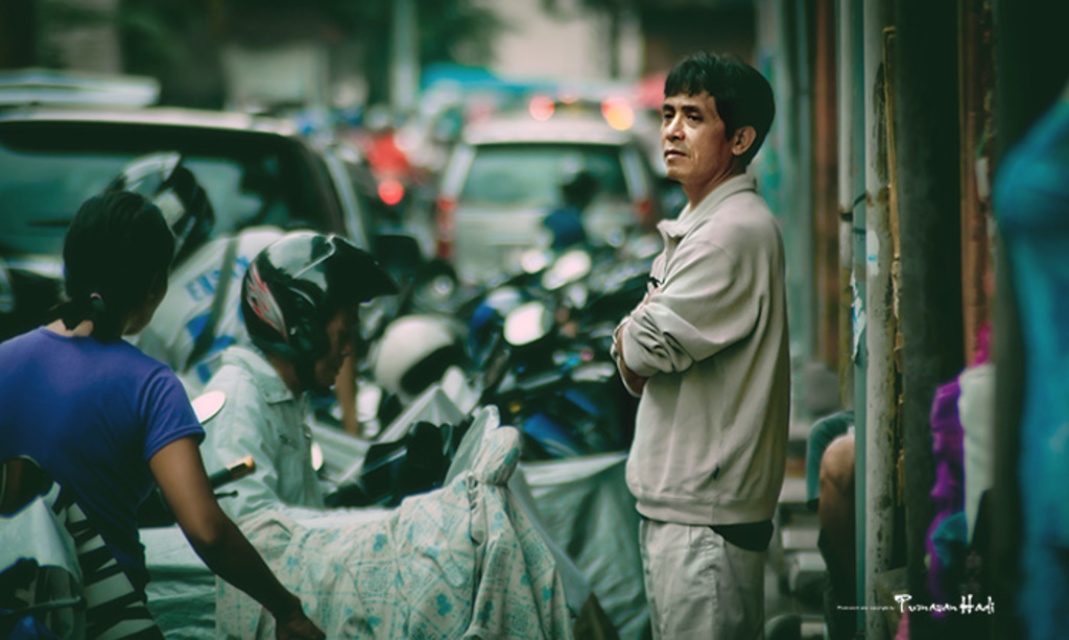
Question: Is blue fabric at left smaller than matte white car at center? (A) no (B) yes
Answer: B